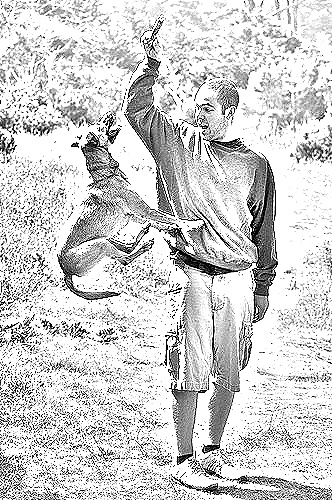
Portrait style: Sketch Portrait